Robert Sutherland Rattray

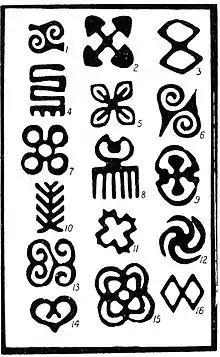
Traditional adinkra symbols gathered by Rattray, symbolizing values, often with proverbs associated with symbol

He was an early Africanist and student of the Ashanti. He was one of the early writers on Oware, and on Ashanti gold weights. An amusement park constructed by the Kumasi Metropolitan Assembly is named Rattray Park in his memory.